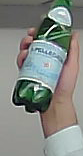
Product: sanpellegrino_water